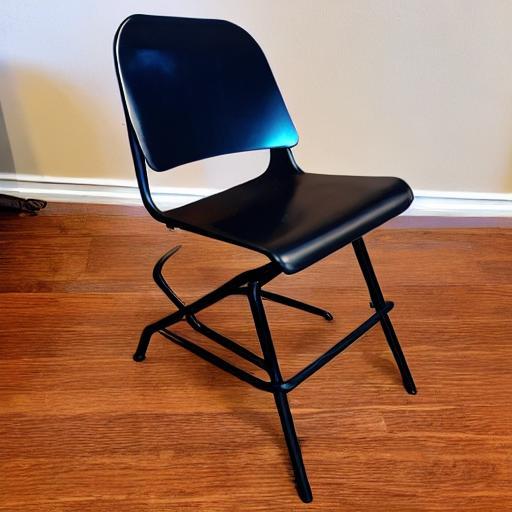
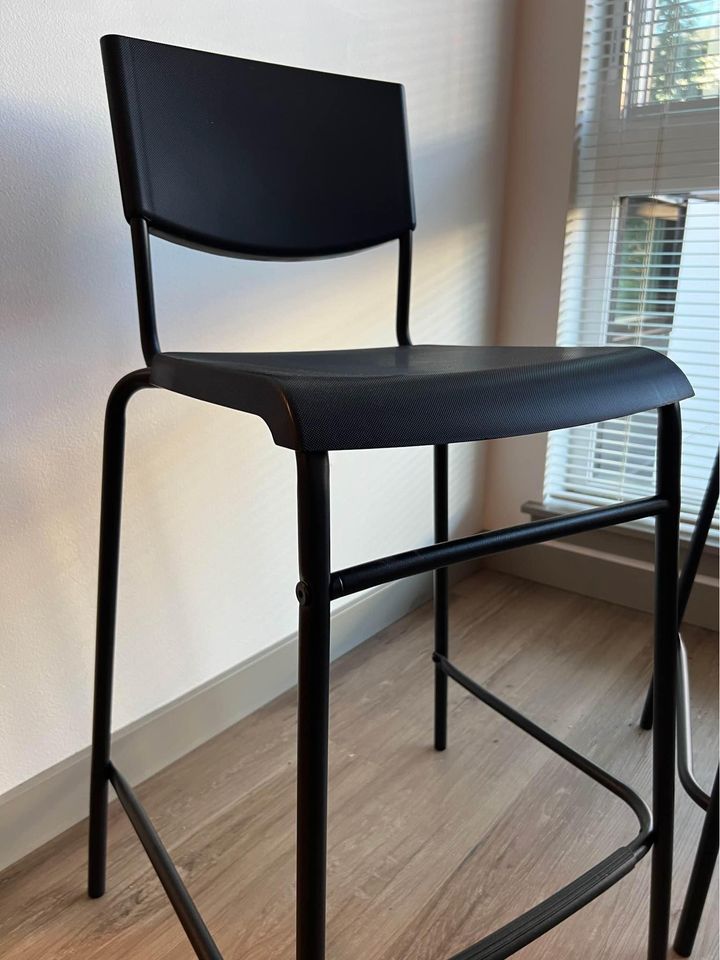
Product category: stool
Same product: no